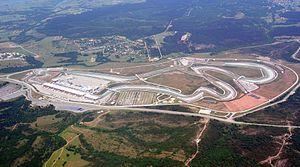
Le Grand Prix automobile de Turquie est une course du championnat du monde de Formule 1 dont la première édition eut lieu le 21 août 2005. Cet évènement a lieu sur le circuit moderne d'Istanbul Park conçu par le célèbre ingénieur allemand Hermann Tilke. Ce tracé est le troisième à être parcouru dans le sens anti-horaire avec le circuit Autodromo Enzo e Dino Ferrari à Imola en Italie et l'Autodromo José Carlos Pace à Interlagos au Brésil.
Le circuit d'Istanbul Park est un circuit automobile situé à une quarantaine de kilomètres à l'est d'Istanbul en Turquie, à proximité de la route qui relie la ville à la capitale du pays, Ankara. Construit dans l'optique d'accueillir le Grand Prix automobile de Turquie, il est inauguré le 21 août 2005. Très apprécié des pilotes, le Grand Prix n'attire pas beaucoup de monde et le gouvernement stoppe les subventions, mettant fin au Grand Prix de Turquie en 2011.
Les 1 000 kilomètres d'Istanbul ont été une compétition pour voitures de sport en endurance disputée à deux reprises consécutivement au Otodrom Istanbul Park, à la mi-novembre puis au début du mois d'avril.